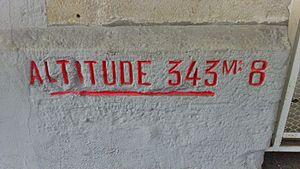
Repère d'altitude - Gare d'Héricourt, Haute Saone, France
La gare d'Héricourt est une gare ferroviaire française de la ligne de Dole-Ville à Belfort située sur le territoire de la commune d'Héricourt, dans le département de la Haute-Saône, en région Bourgogne-Franche-Comté.